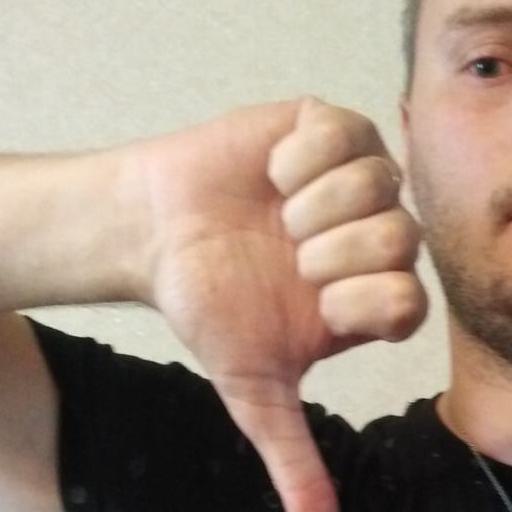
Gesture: dislike